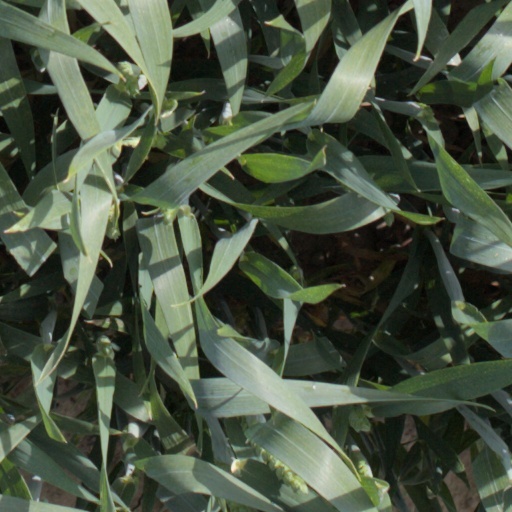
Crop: wheat